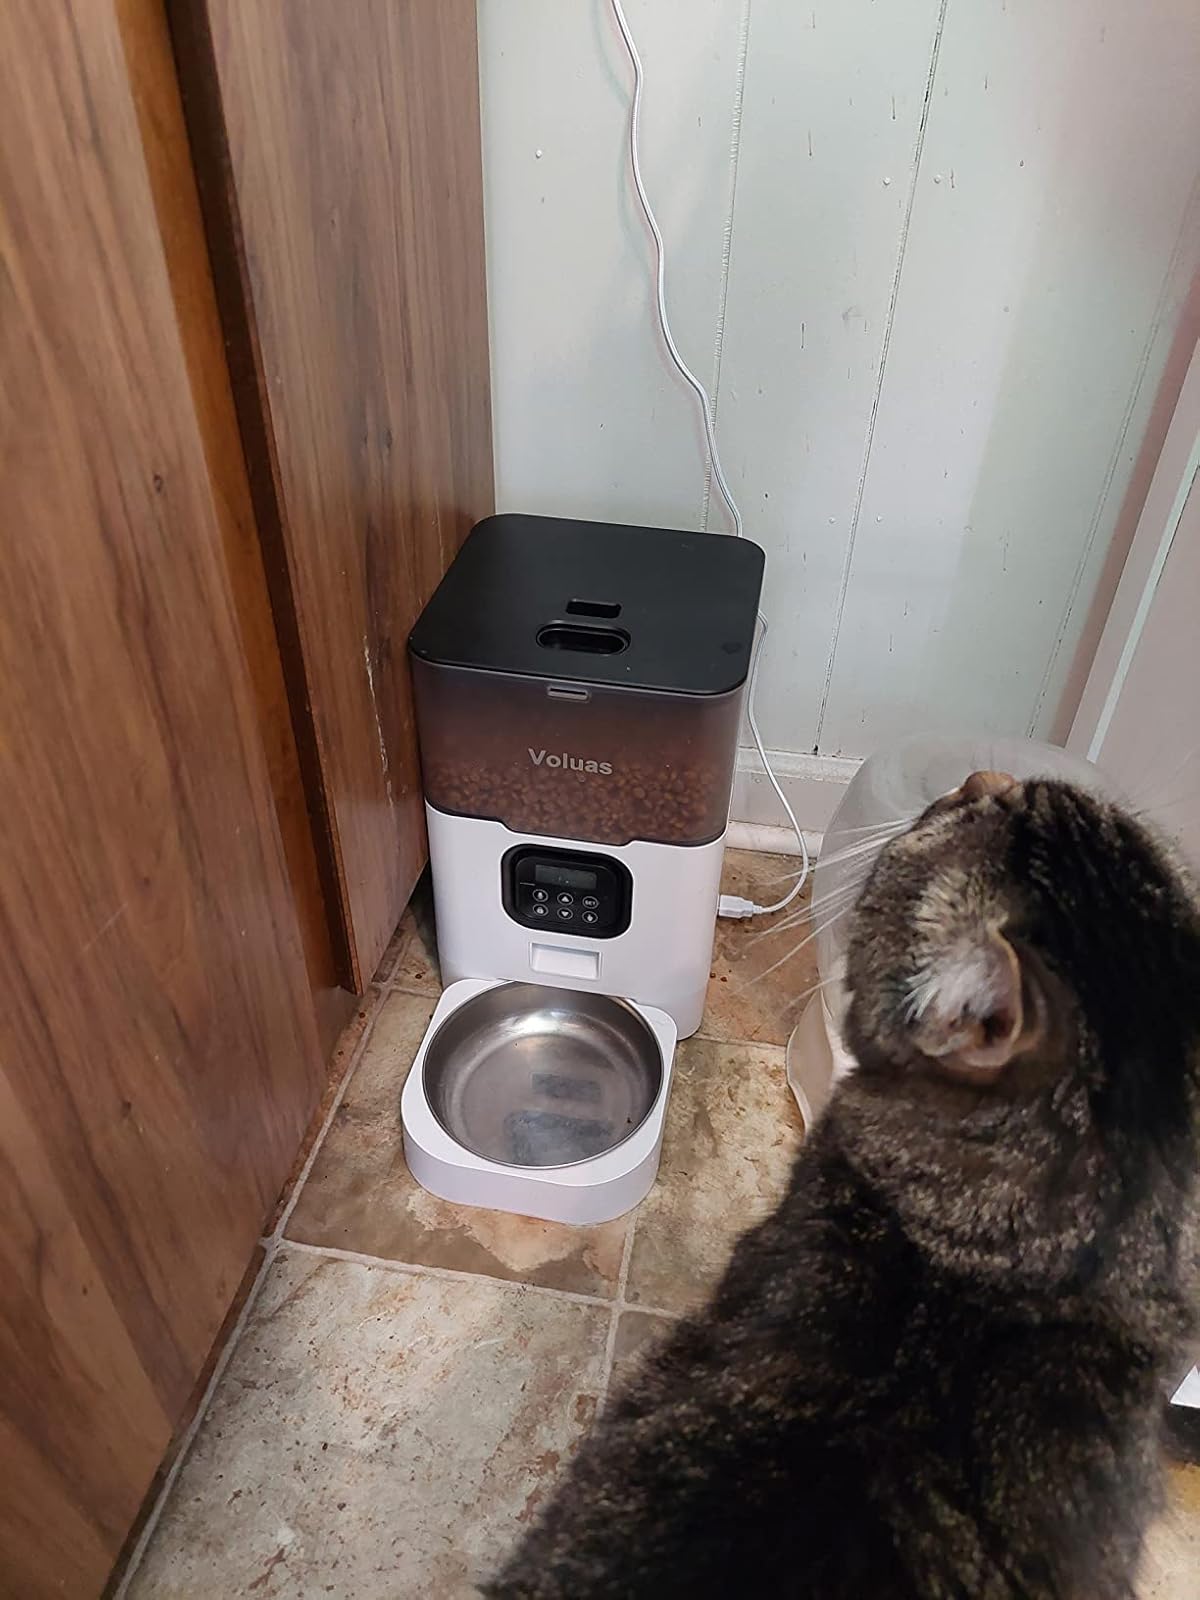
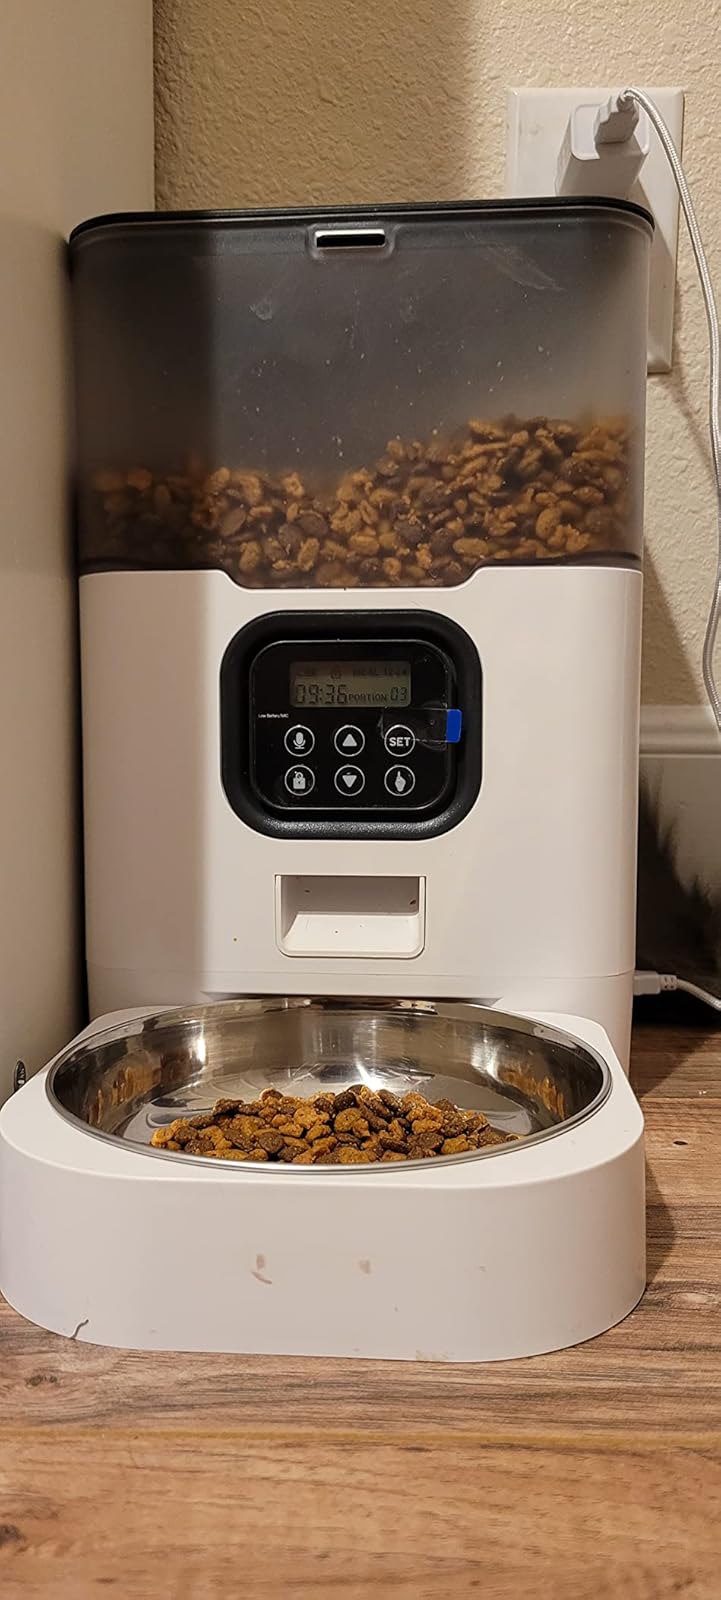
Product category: items_feeder
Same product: yes